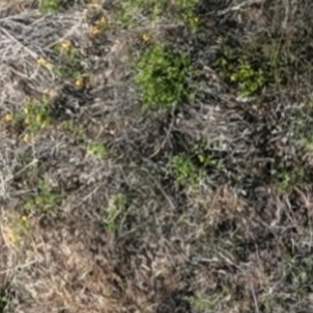
Month: july